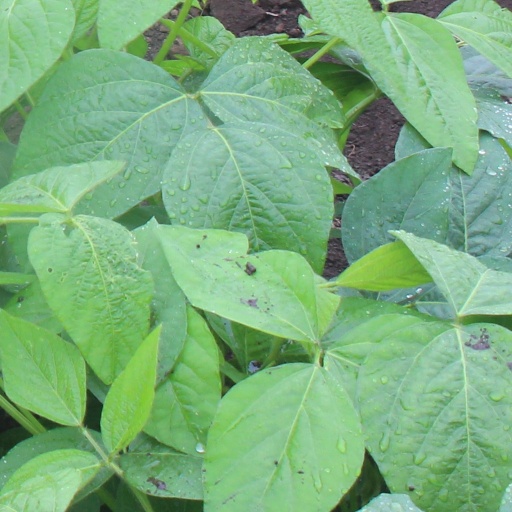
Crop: soybean